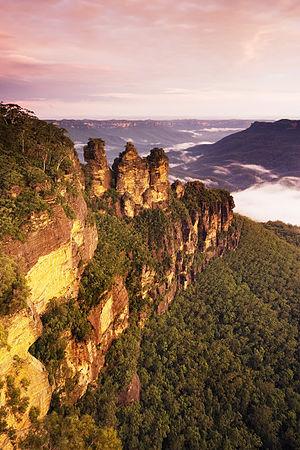
Les trois soeurs, à Katoomba, en Nouvelle Galles du Sud (Australie).
Les Trois sœurs sont des rochers célèbres des Montagnes Bleues, dans l'État de Nouvelle-Galles du Sud, en Australie.